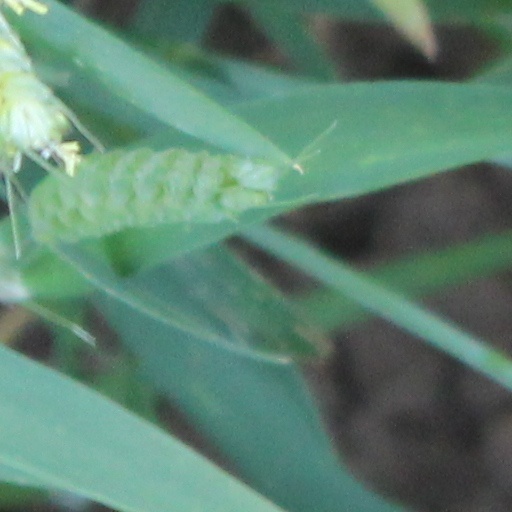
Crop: wheat